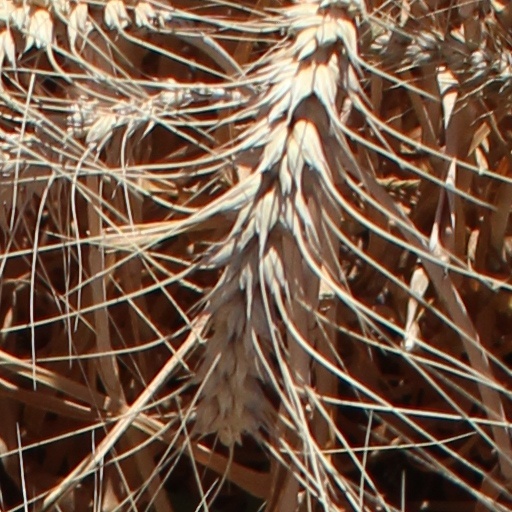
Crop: wheat